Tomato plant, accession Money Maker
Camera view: horizontal (90 deg, fisheye); turntable rotation: 330 degrees
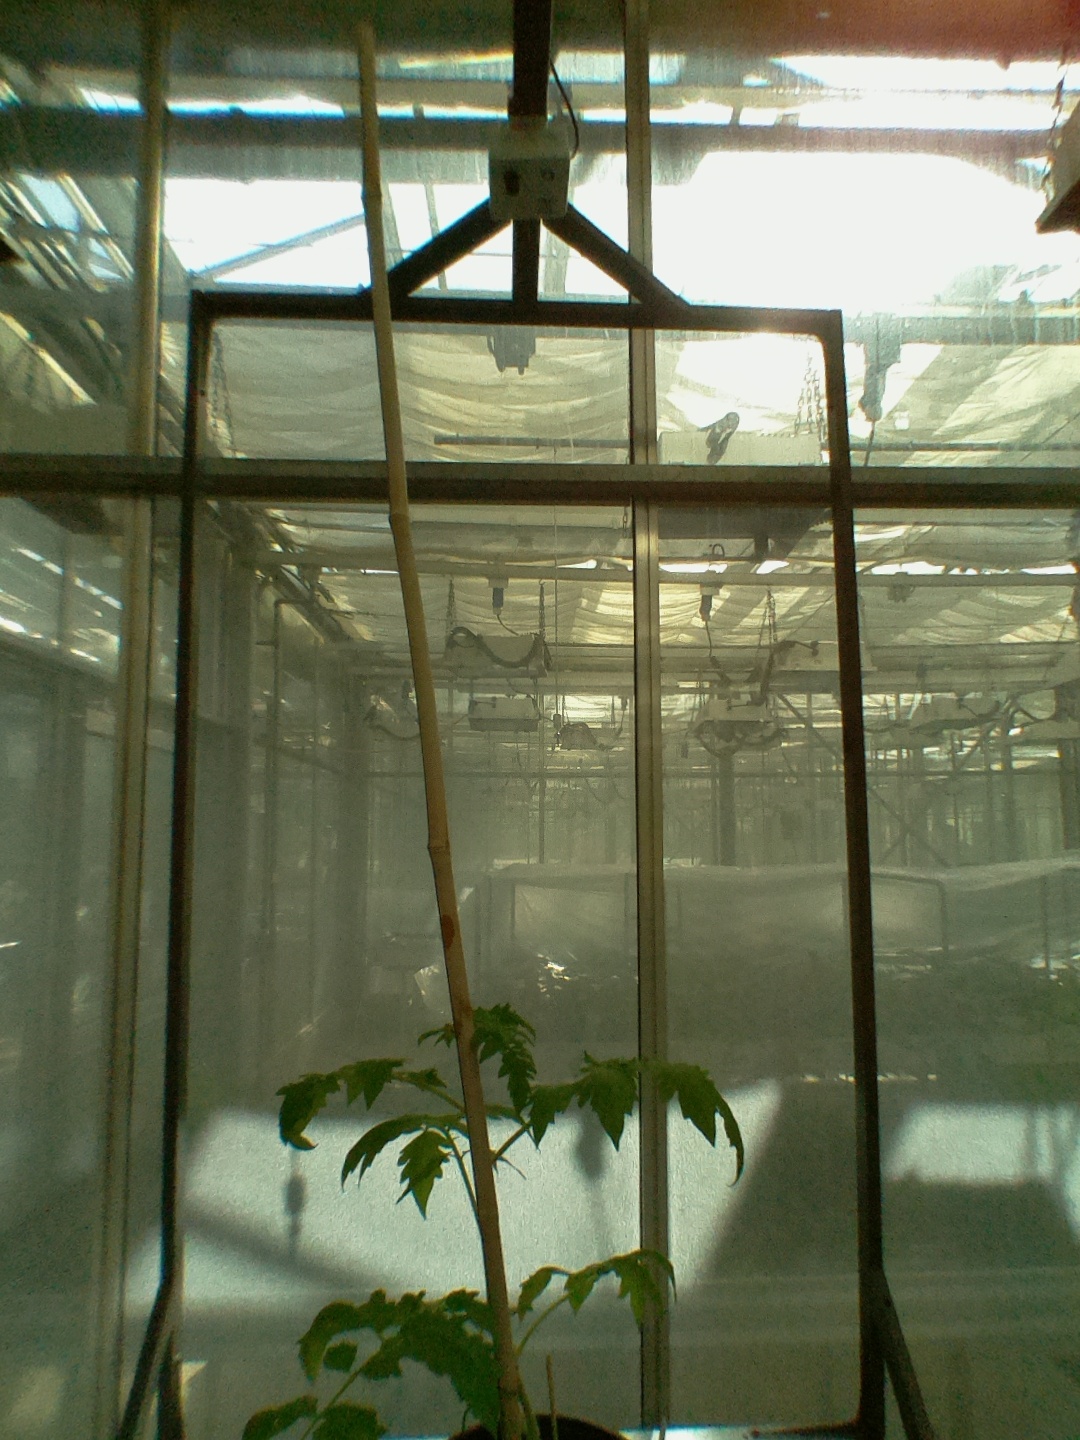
BBCH growth stage 14: 8 of true leaves visible